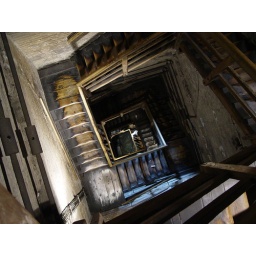
A bit like in many italian cities, the eight of towers was a sign of power between the families.